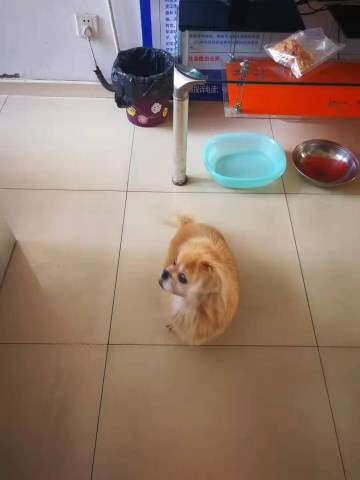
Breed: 3336-n000121-chinese_rural_dog